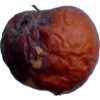
Label: apples